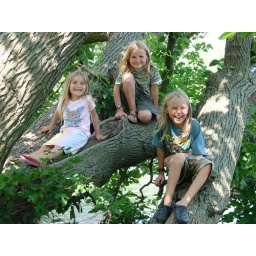
sitting in a tree hanging over the lake at camp